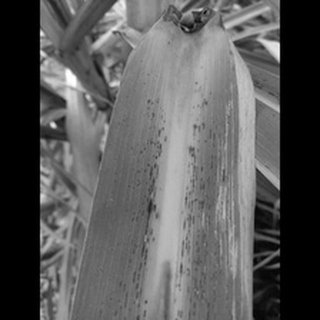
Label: sugarcane_rust